John Merryman

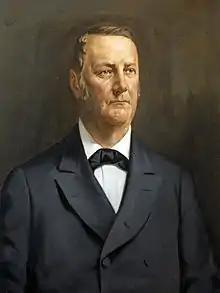
Oil on canvas attributed to Meredith Janvier, c. 1910-1920

John Merryman (August 9, 1824 – November 15, 1881) of Baltimore County, Maryland, was arrested in May 1861 and held prisoner in Fort McHenry in Baltimore and was the petitioner in the case ""Ex parte Merryman"" which was one of the best known "habeas corpus" cases of the American Civil War (1861–1865). Merryman was arrested for his involvement in the mob in Baltimore, specifically for his leadership in the destruction of telegraph lines, but was not charged, a right normally ensured by the writ of "habeas corpus". The case was taken up by the federal circuit court and its current presiding judge who happened to be Chief Justice Roger B. Taney, a Democratic-leaning Marylander.